Kalamandalam Gopi

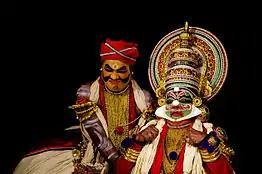
Keechaka Vadham performed by Kalamandalam Gopi

Vadakke Manalath Govindan Nair popularly known as Kalamandalam Gopi, is an Indian dancer who is an exponent of the classical dance-drama style known as Kathakali.